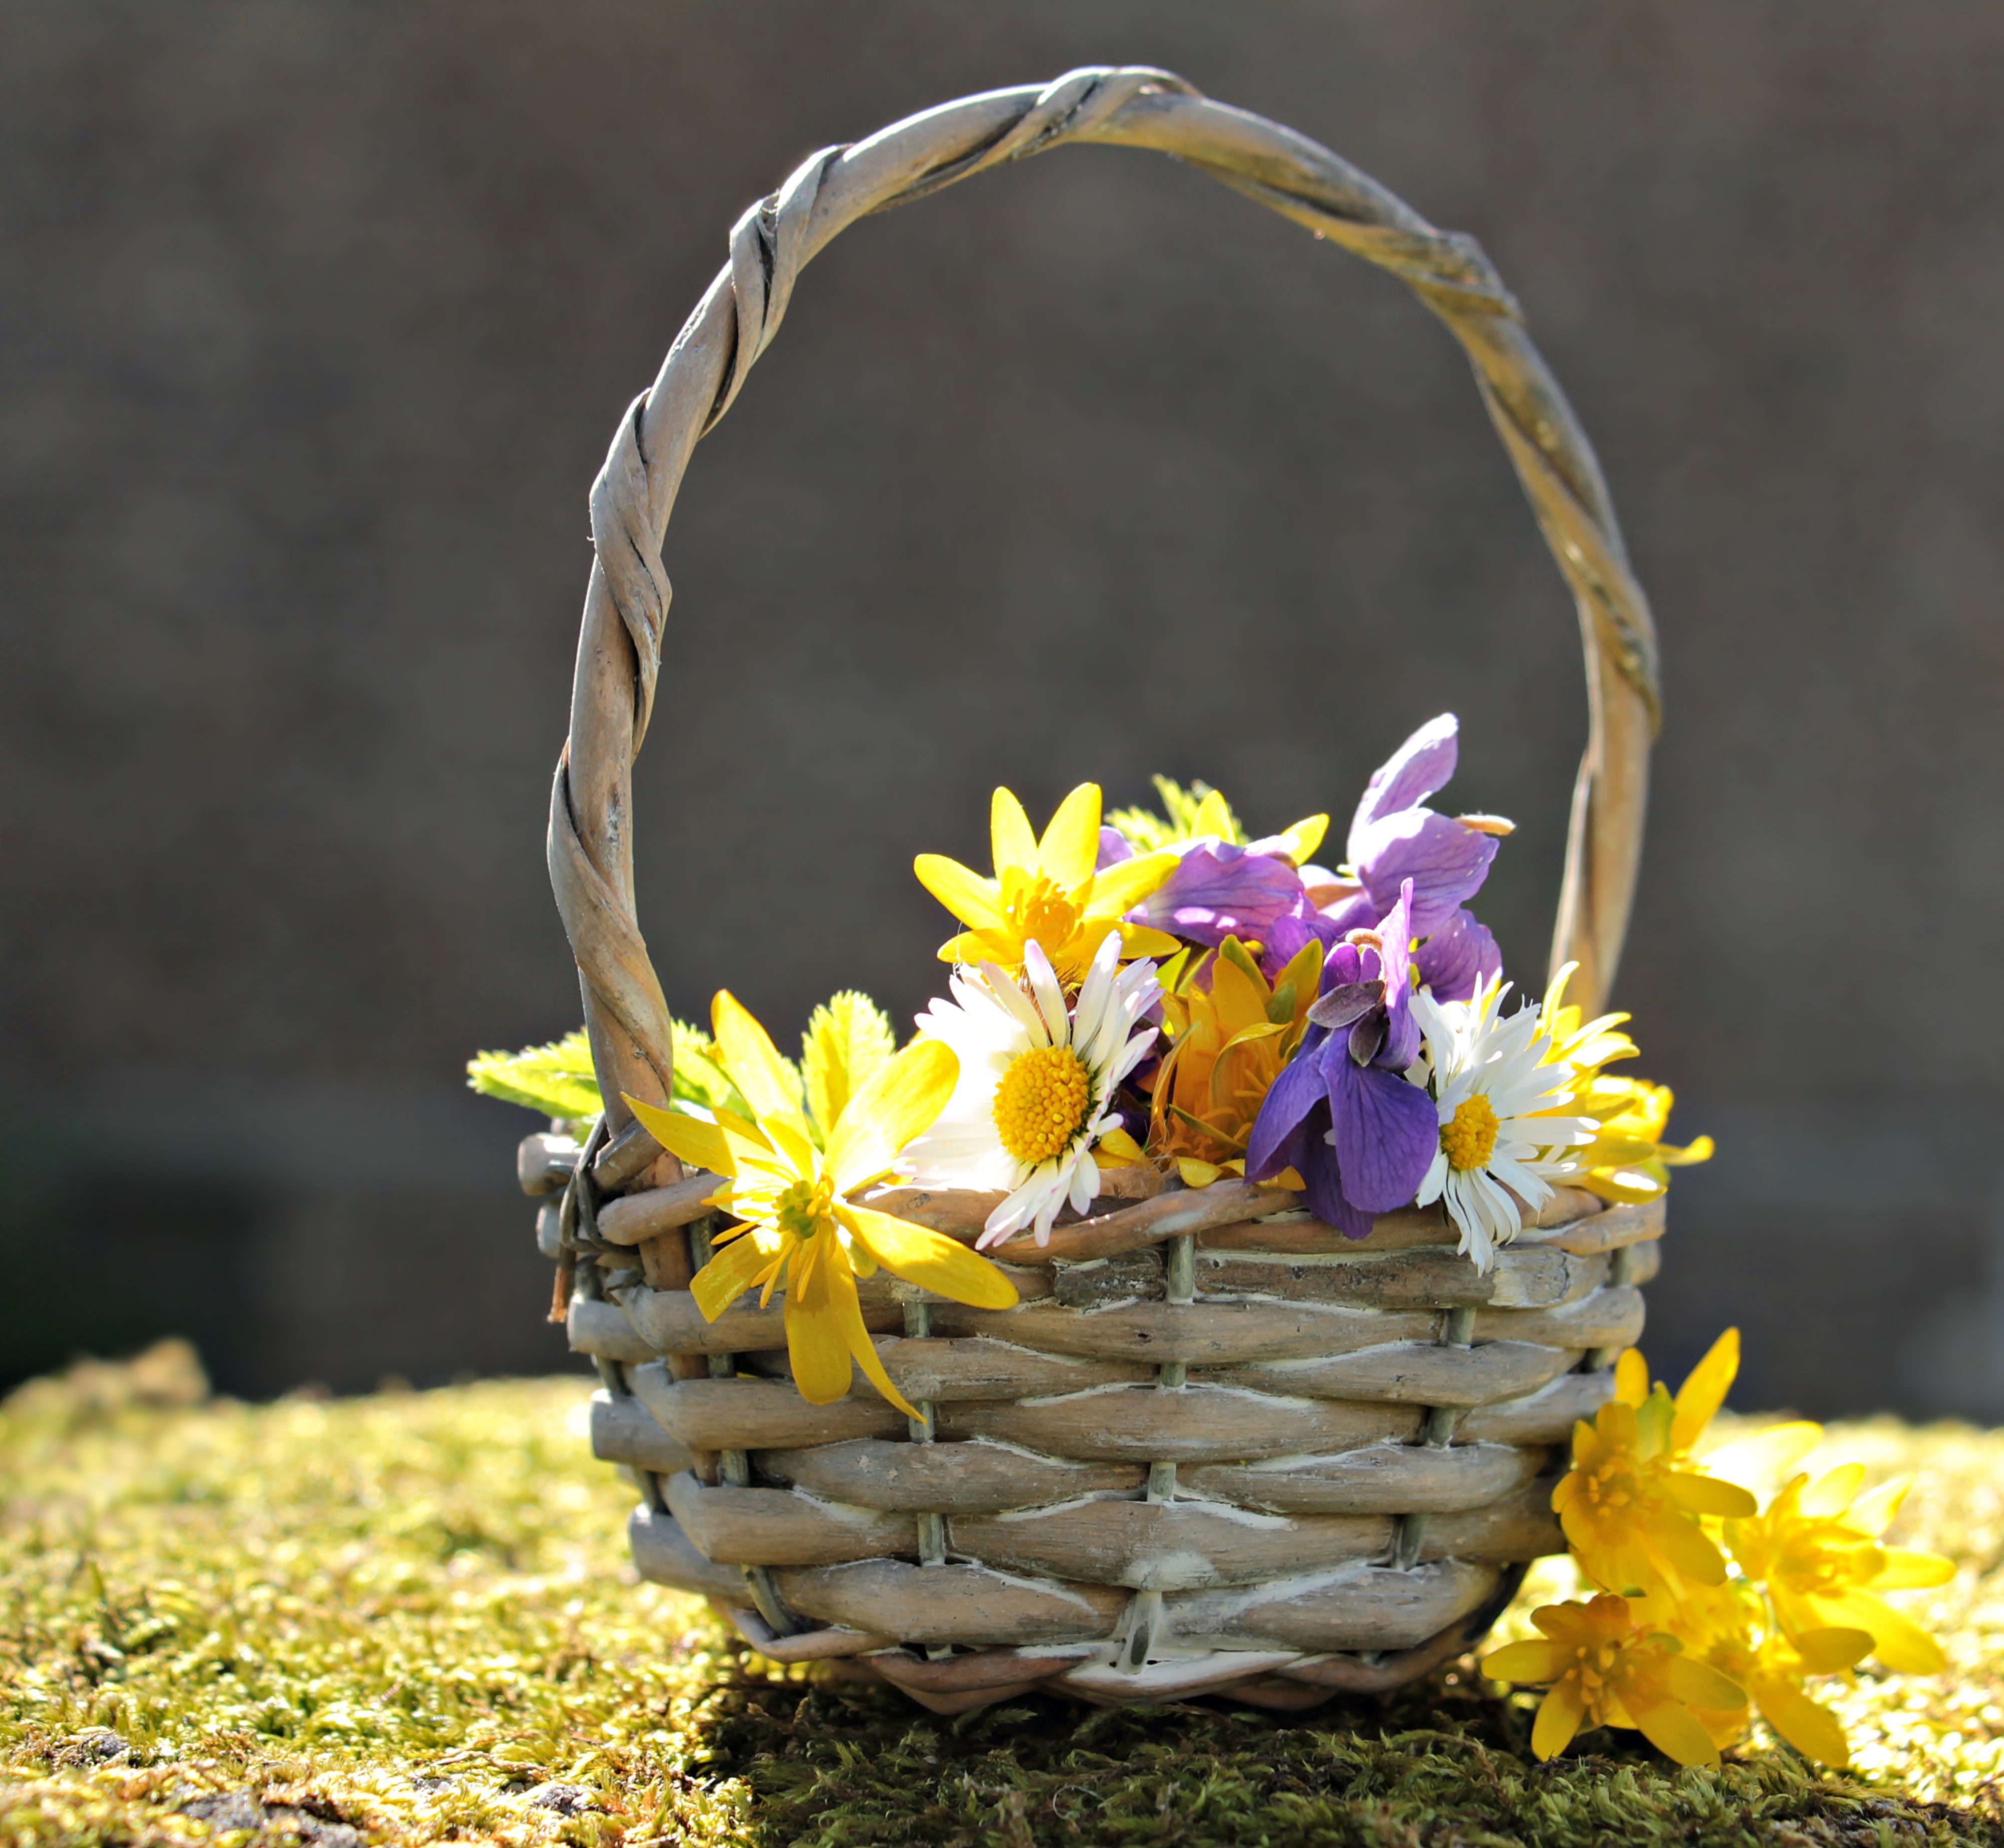
nature, branch, plant, white, sunlight, leaf, flower, purple, moss, daisy, spring, autumn, romance, romantic, colorful, yellow, basket, flora, map, flowers, floral greeting, wild flowers, sunny, violet, wildflowers, postcard, mood, greeting, greeting card, floristry, natural plant, flower bouquet, floral design, flower arranging, nature flowers, wild flowers in a basket